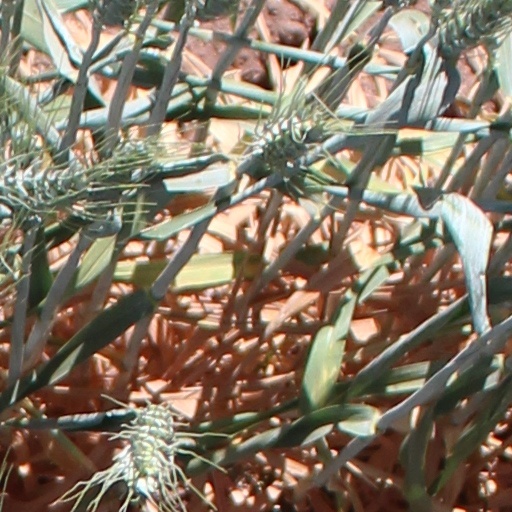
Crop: wheat